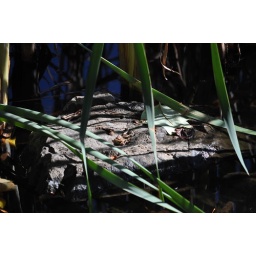
Found sitting quietly in the water at Hamilton Lake